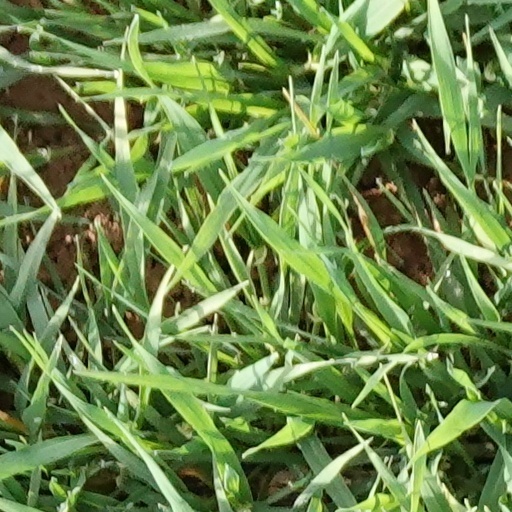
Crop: wheat